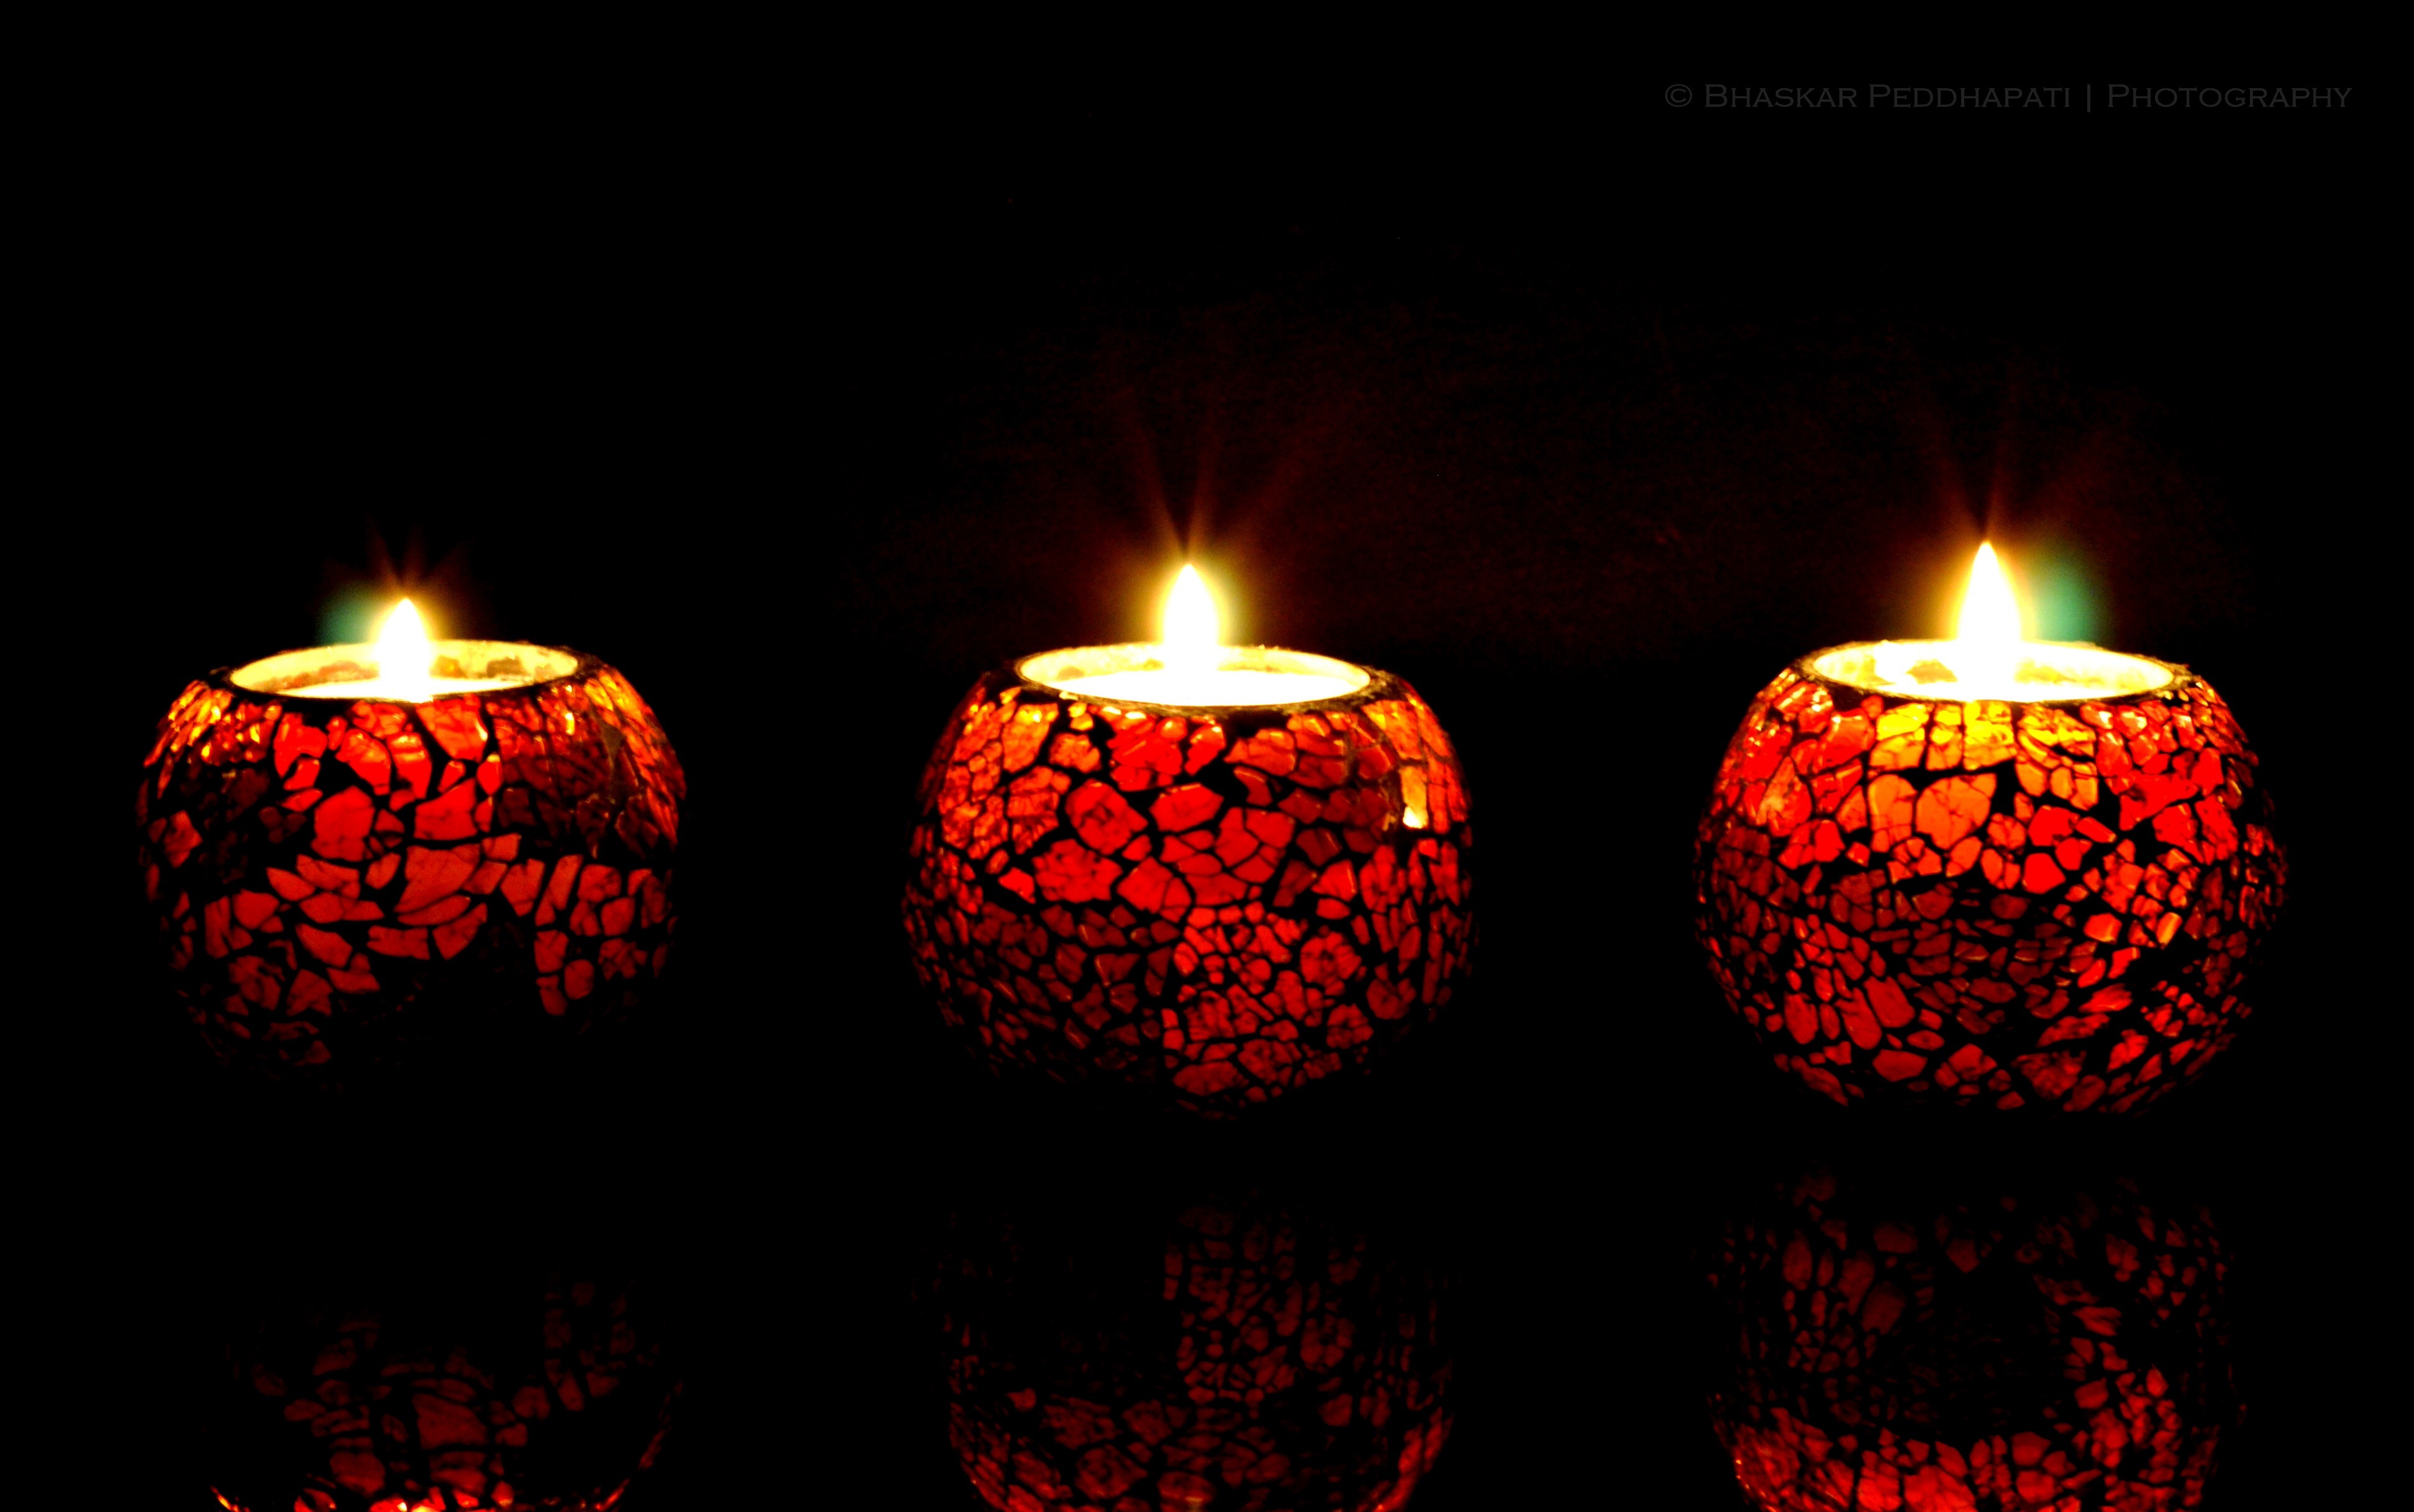
light, night, lantern, red, flame, romantic, darkness, candle, lighting, font, jack o lantern, candles, still life photography